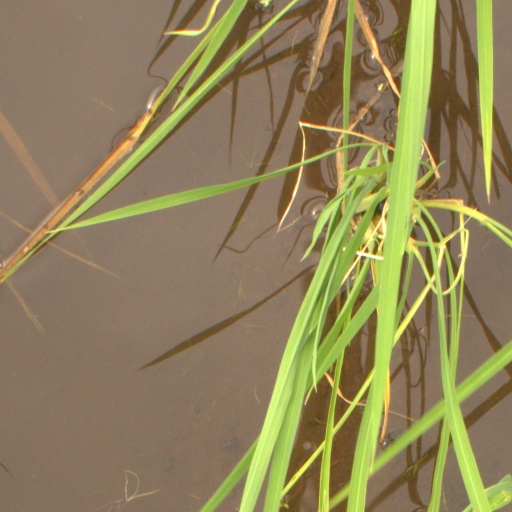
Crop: rice